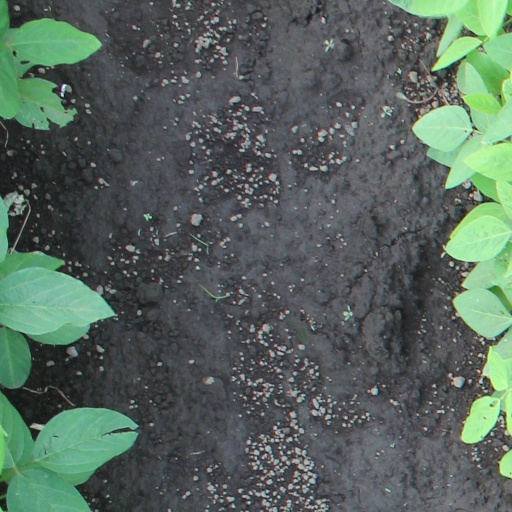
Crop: soybean